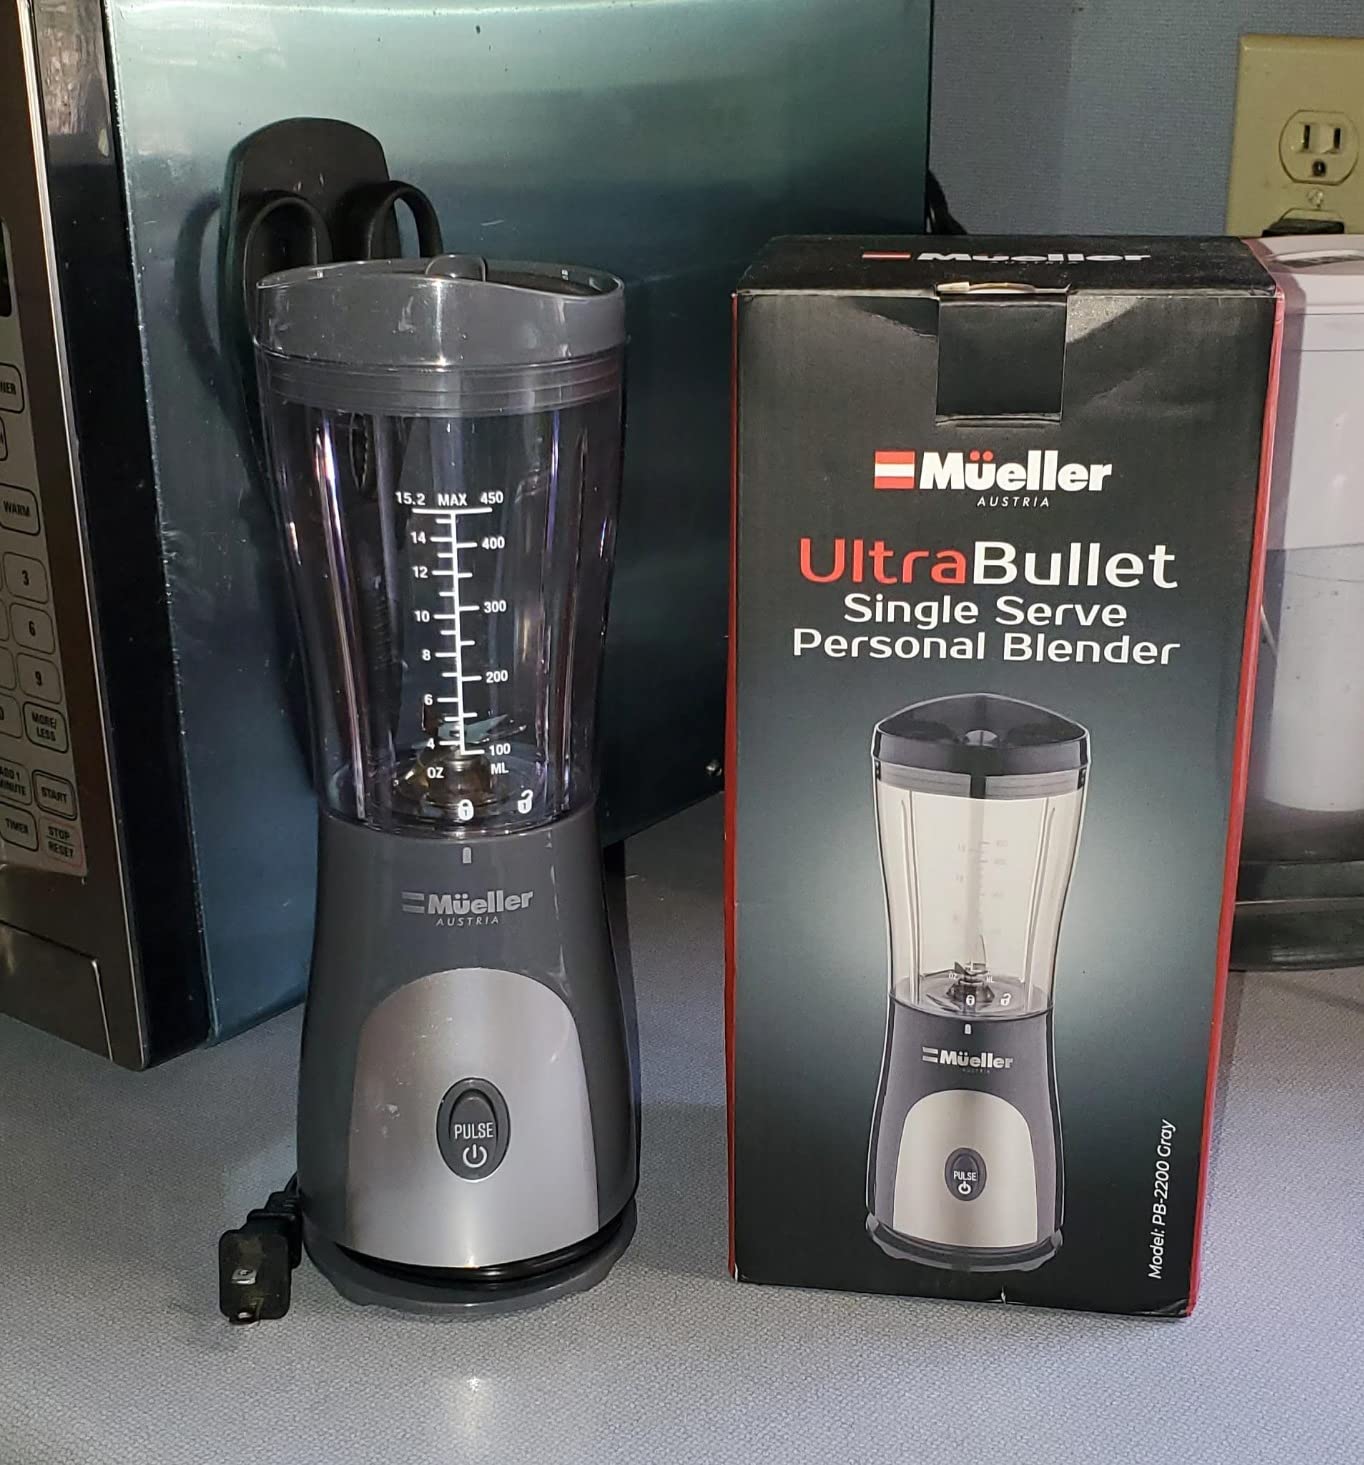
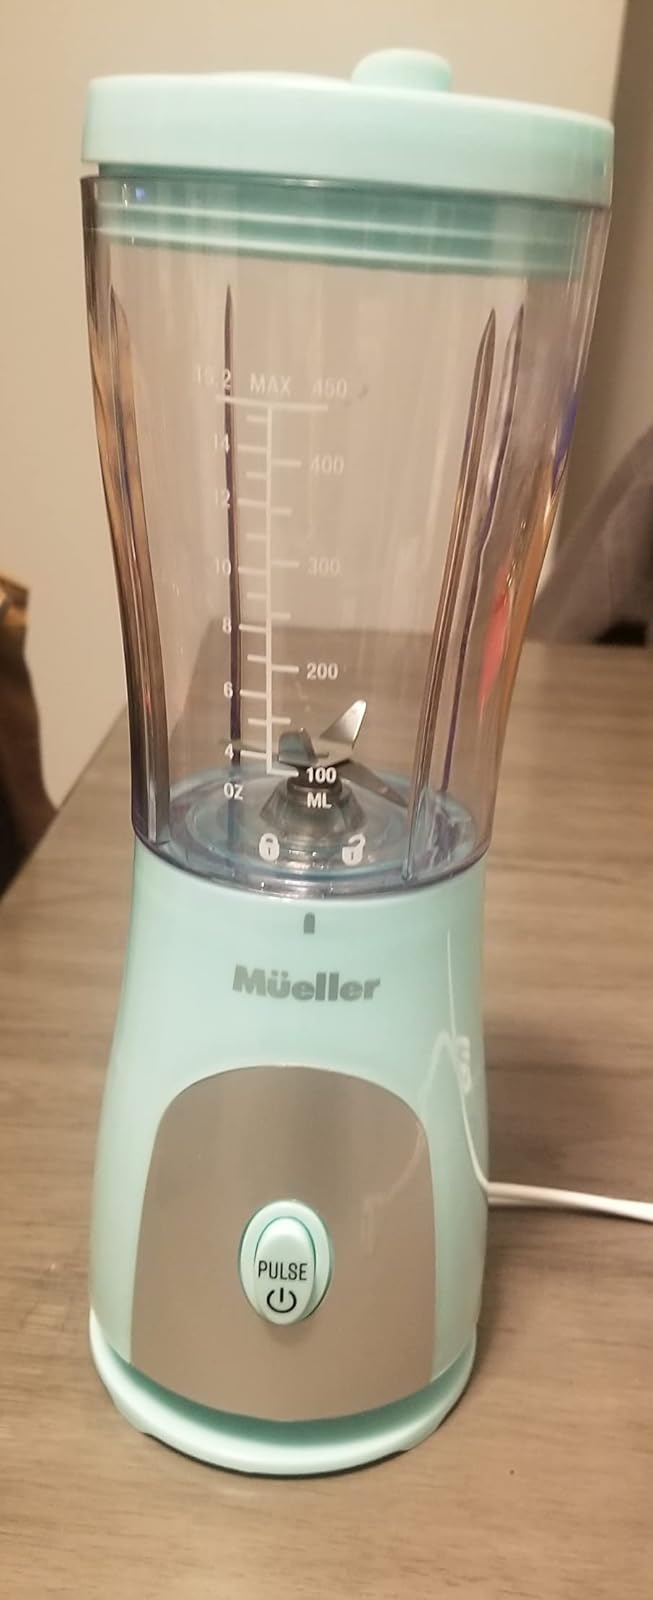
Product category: items_blender
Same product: no